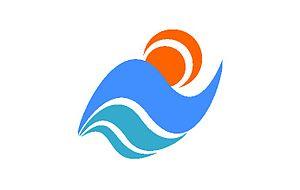
Nishiizu est un bourg du district de Kamo, situé dans la préfecture de Shizuoka, au Japon.